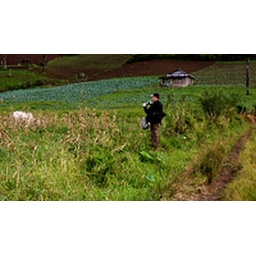
Fred in the field photographing the cows